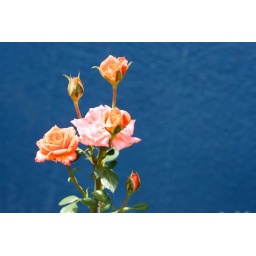
Roses in front of blue wall